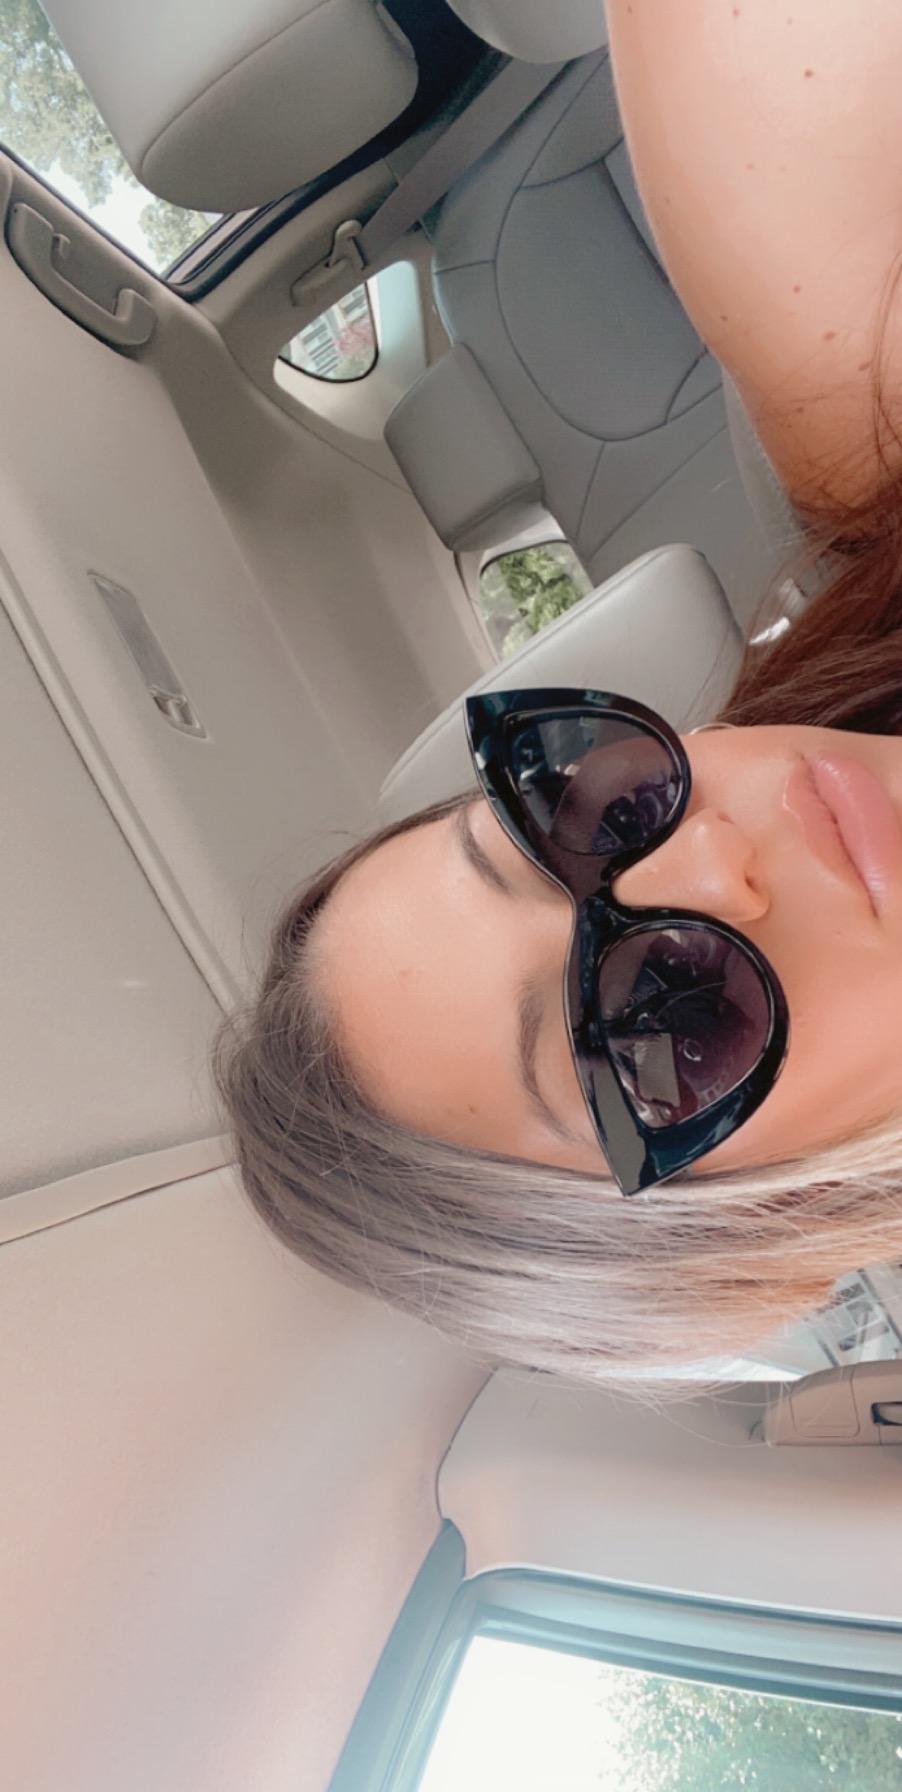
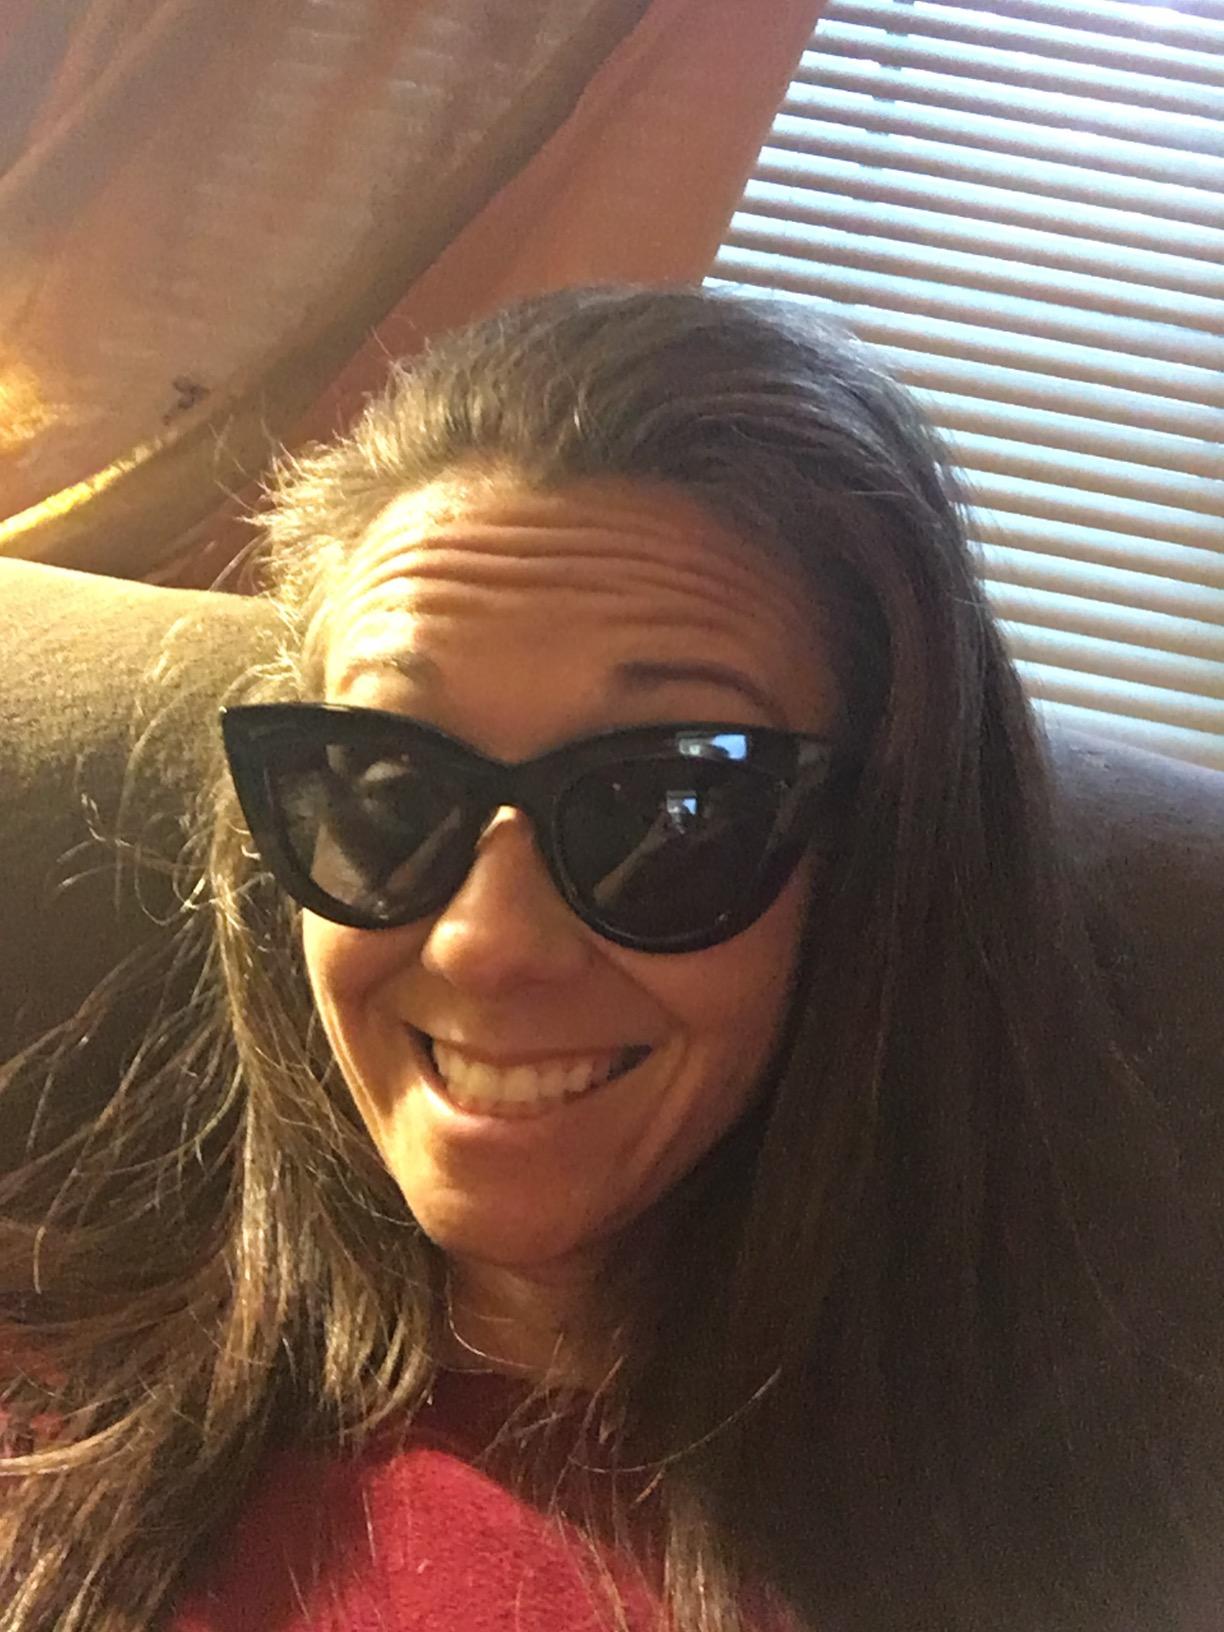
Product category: accessories_sunglasses
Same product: yes